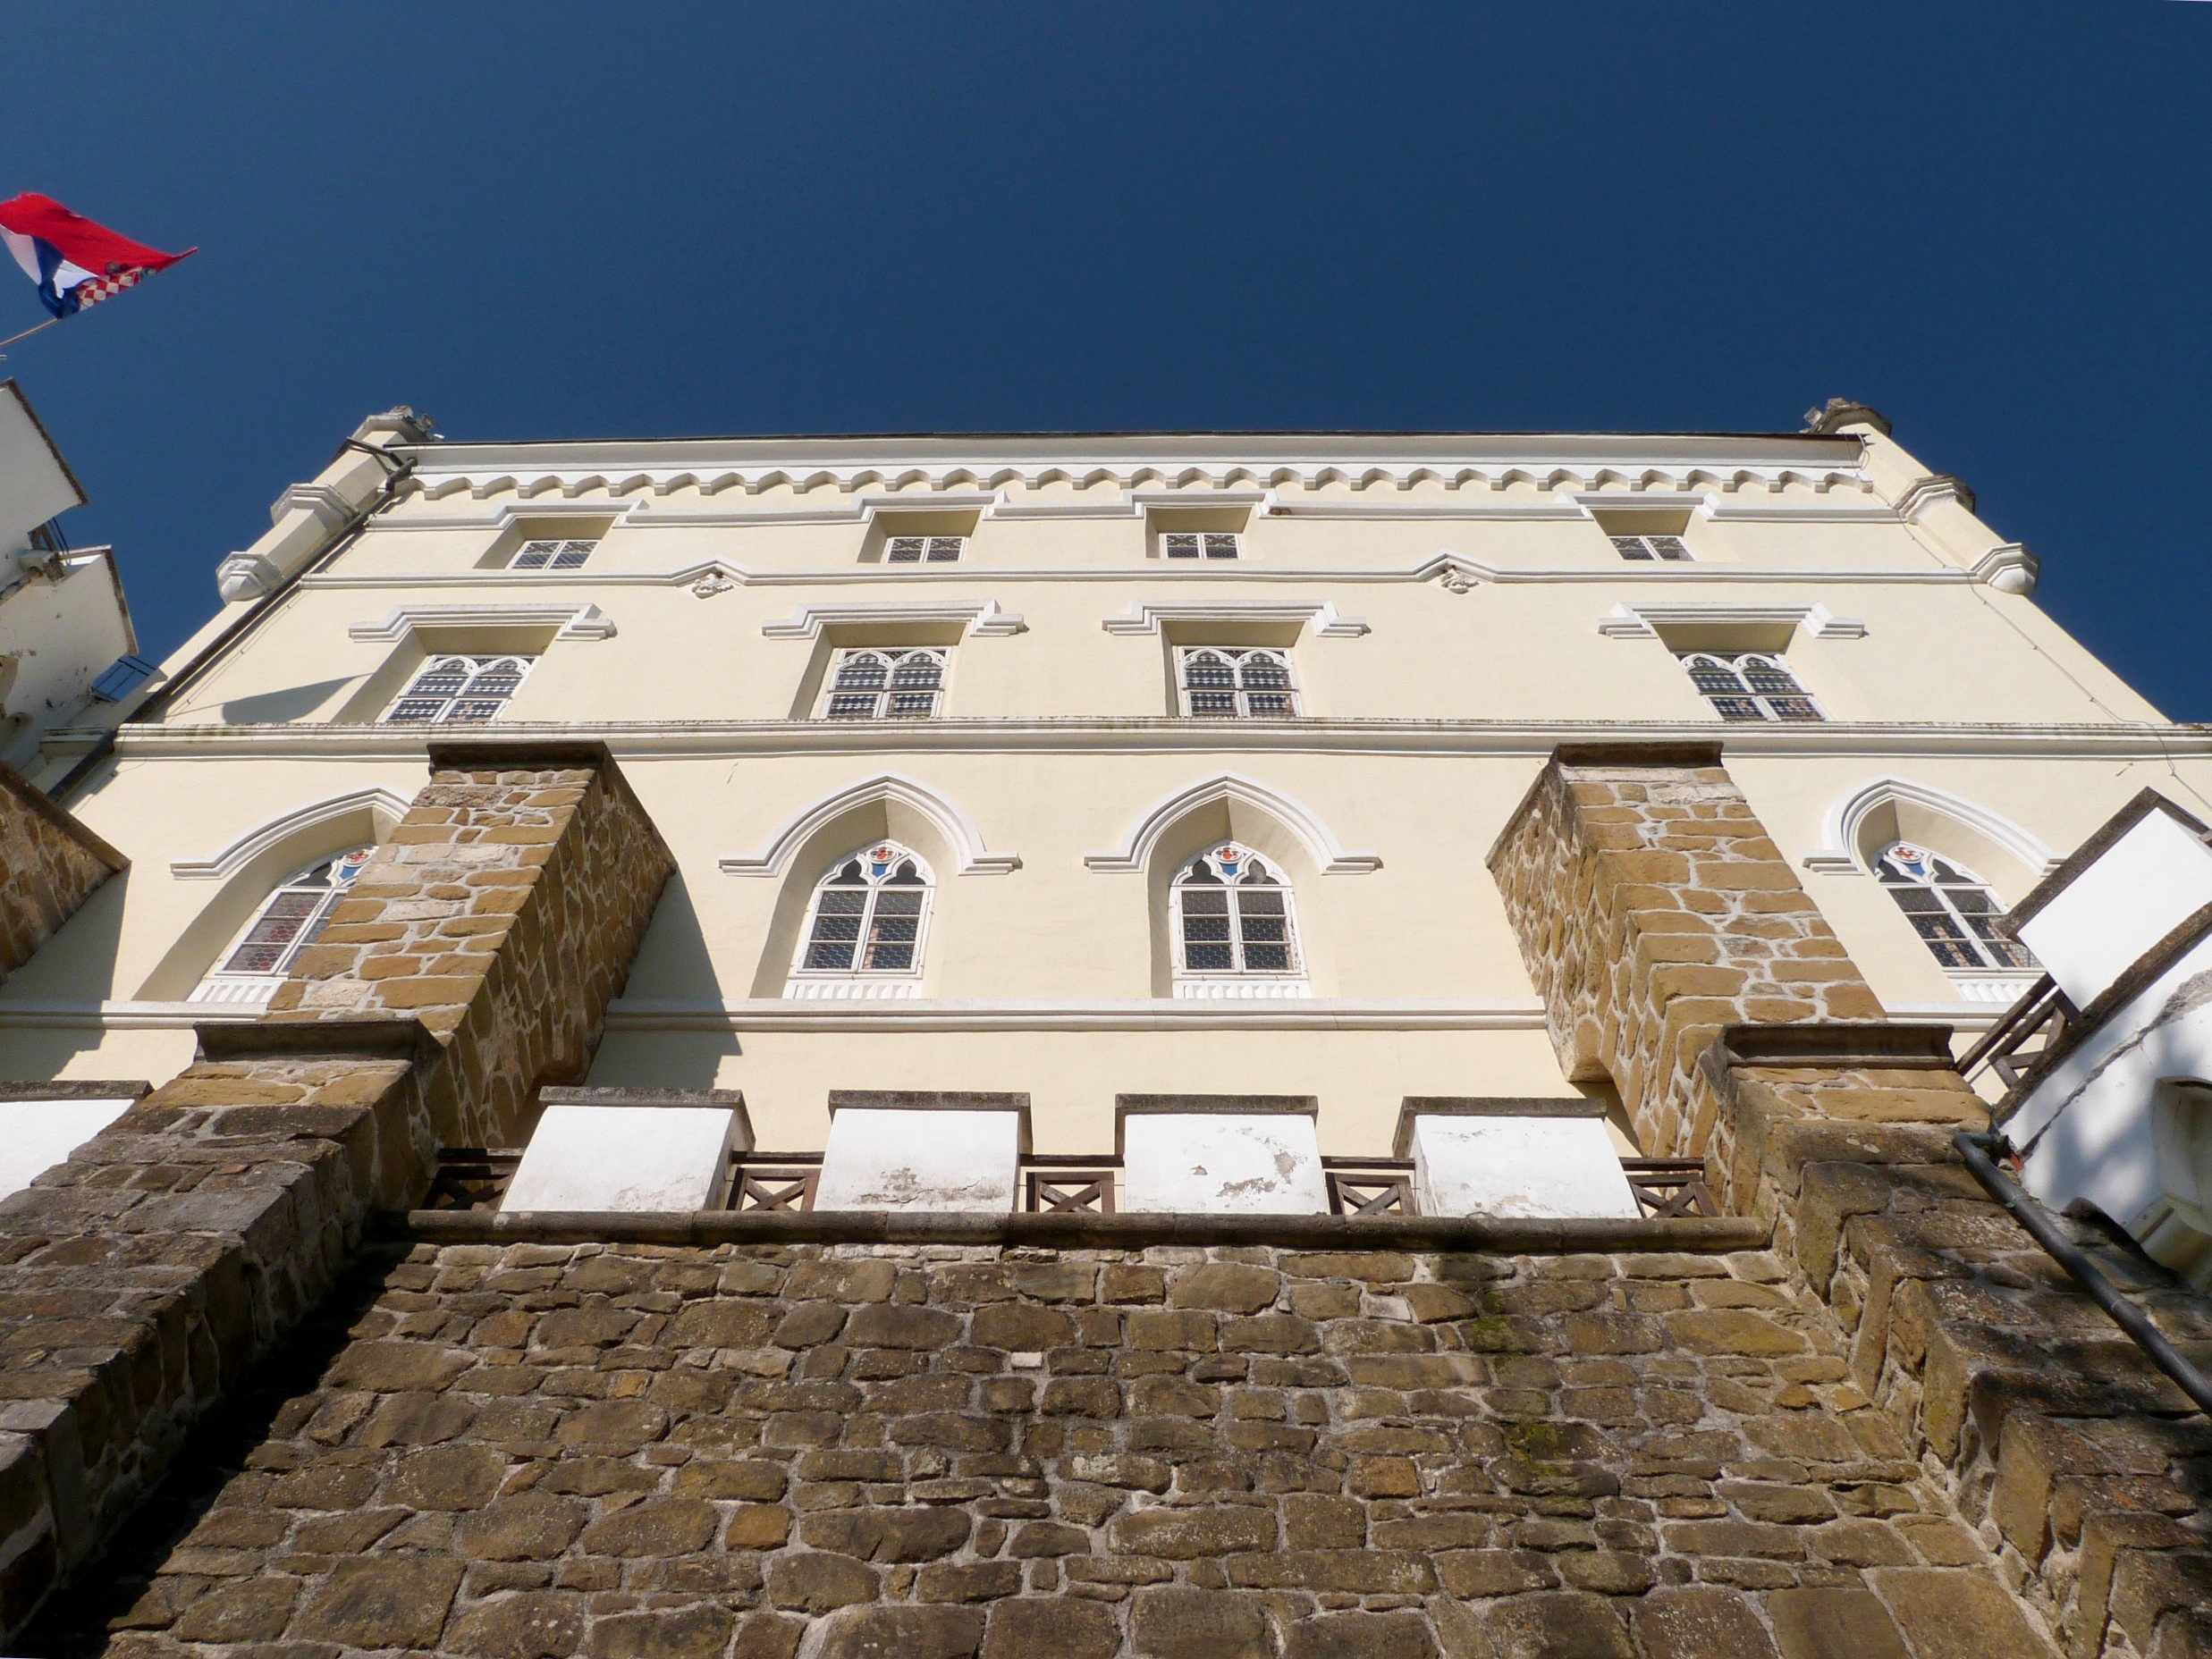
architecture, roof, building, palace, castle, landmark, facade, place of worship, fortress, croatia, ancient history, trakoscan